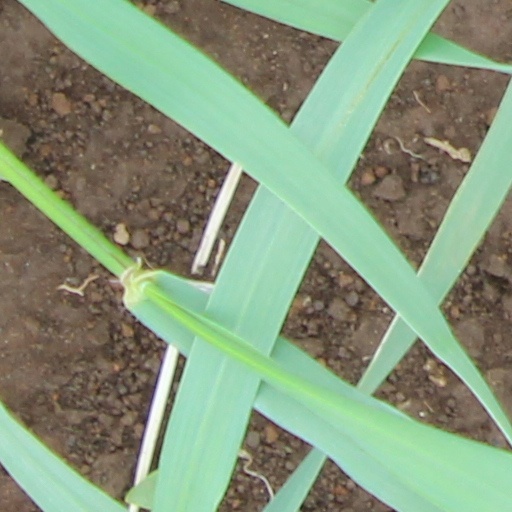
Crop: wheat